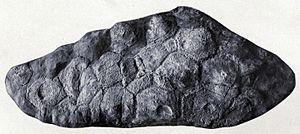
Stegopelta est un genre éteint de dinosaures ornithischiens herbivores, un ankylosaurien de la famille des nodosauridés. C'est un genre mal connu, basé sur un squelette partiel découvert dans le comté de Fremont dans le Wyoming, dans la formation géologique de Frontier, datant de la fin du Crétacé inférieur, il y a environ entre 100 Ma.